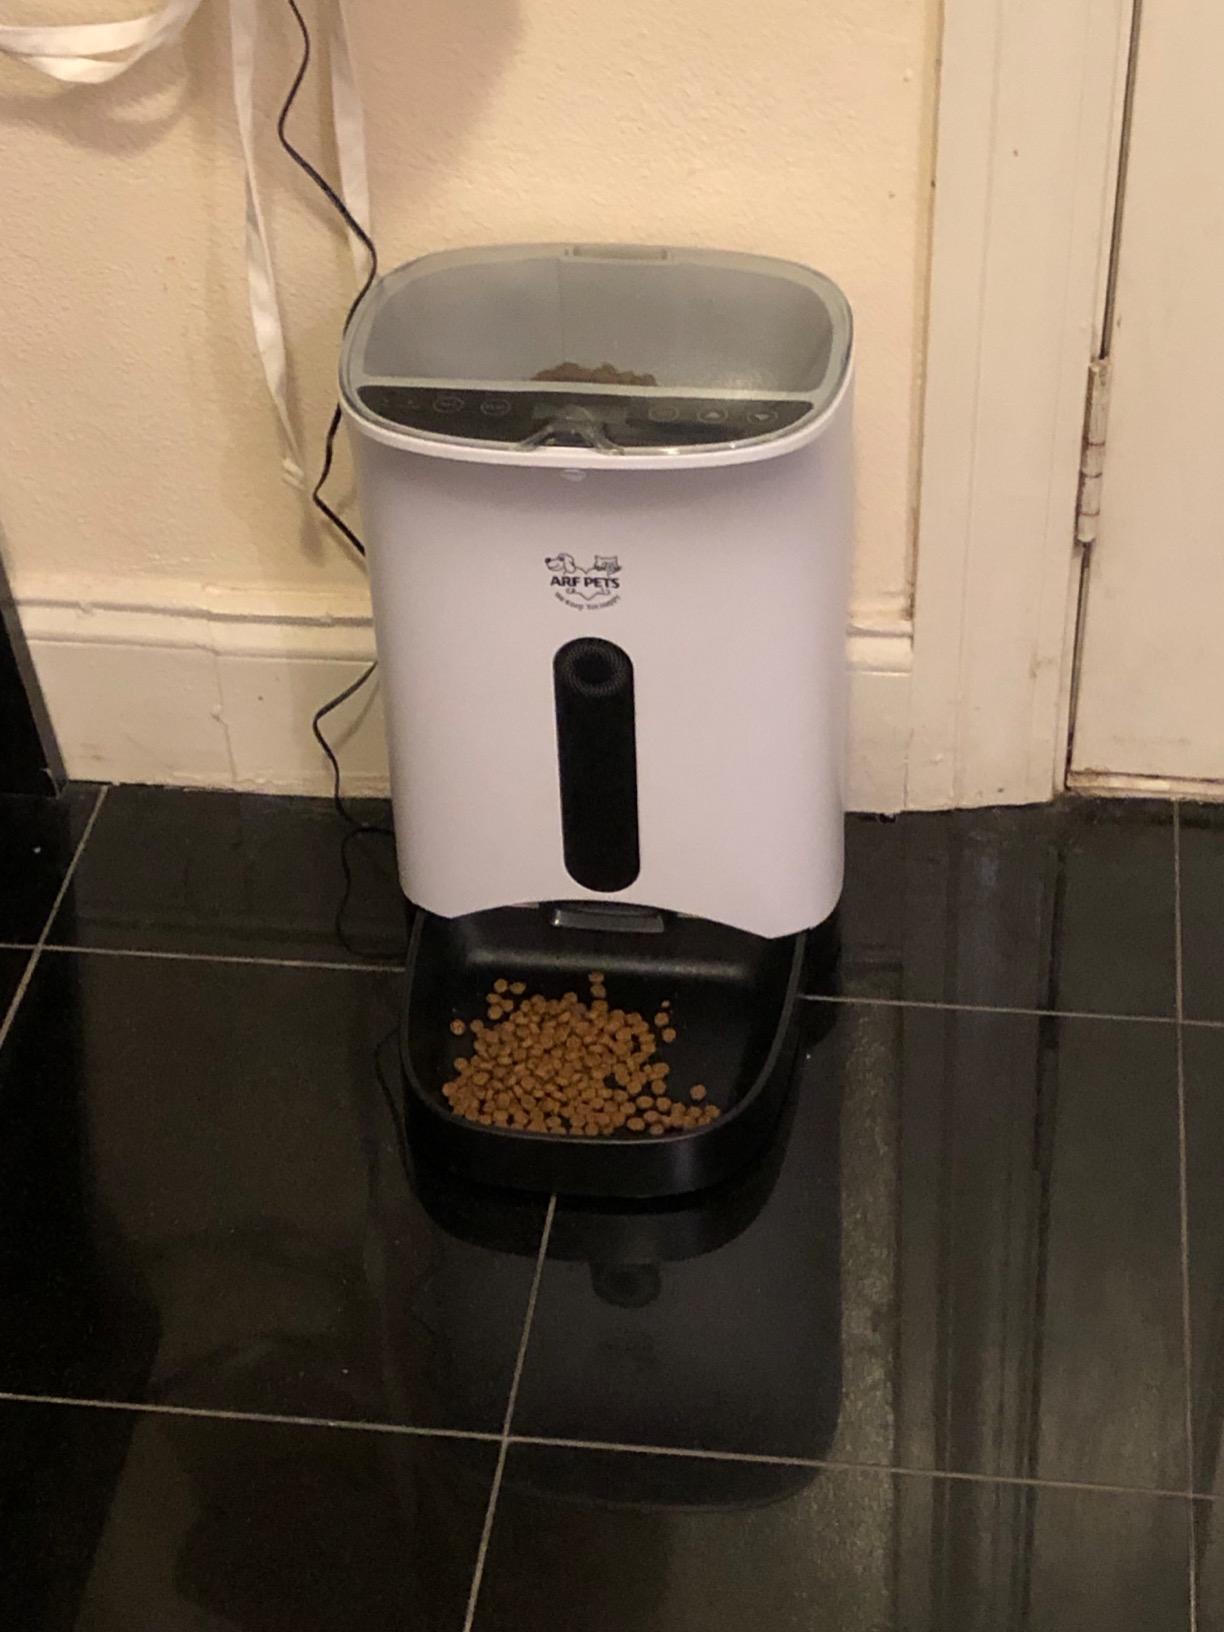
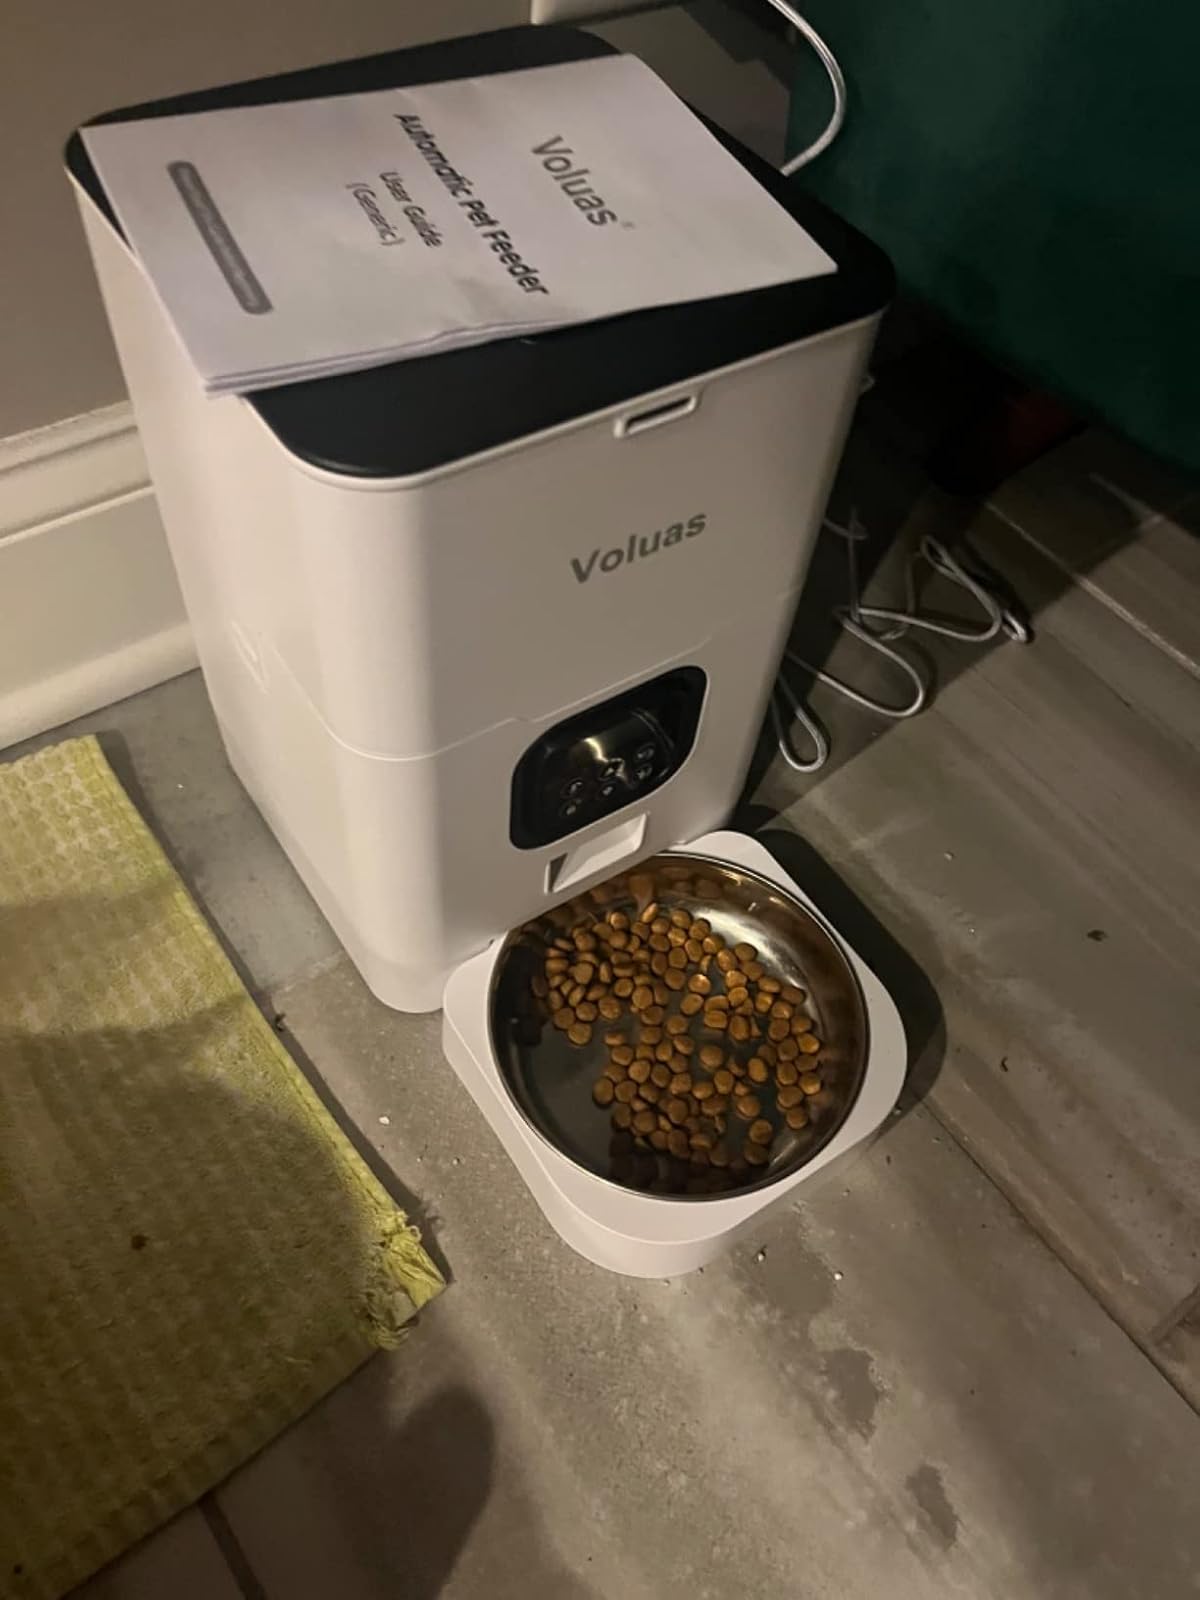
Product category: items_feeder
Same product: no